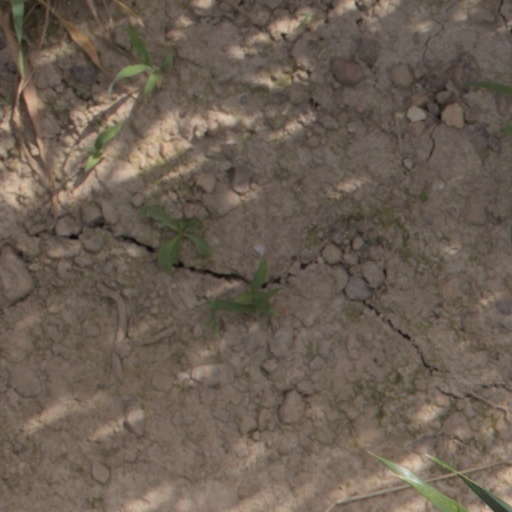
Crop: wheat